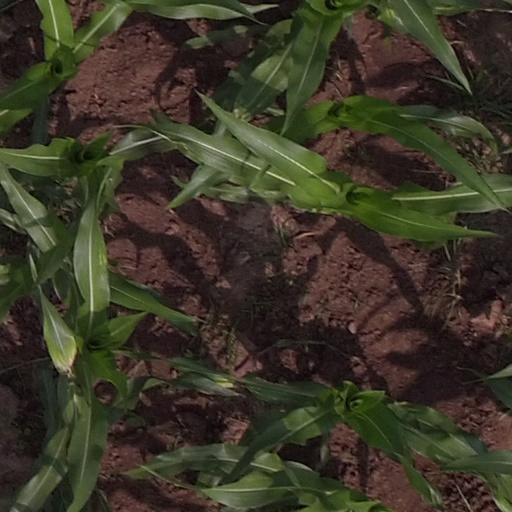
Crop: maize; corn